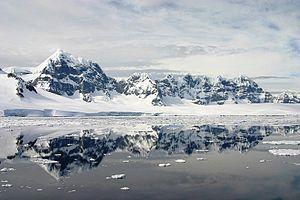
L’île Wiencke est une île de l'archipel Palmer au large de la péninsule Antarctique.